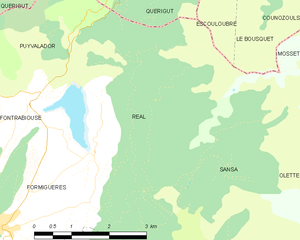
Réal (Pyrénées-Orientales)
Kort over kommunen
Kort over kommunen
Réal er en by og kommune i departementet Pyrénées-Orientales i Sydfrankrig.